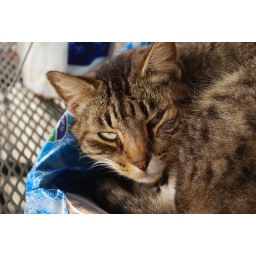
My cat... sleeping in a Nestle water case. Hmm.